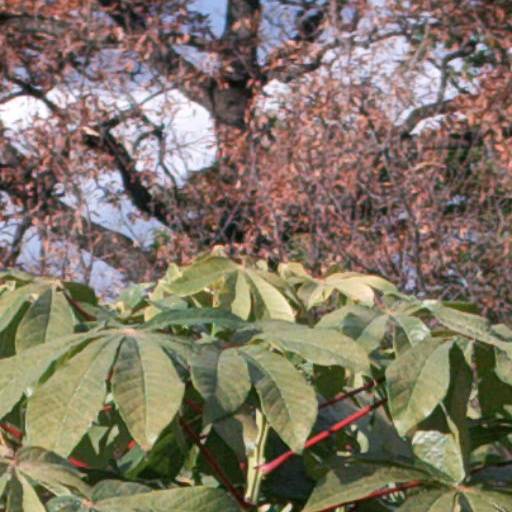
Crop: cassava